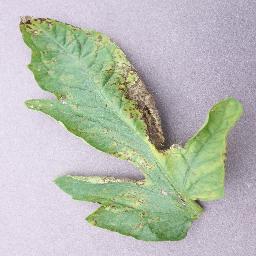
Label: Tomato___Septoria_leaf_spot